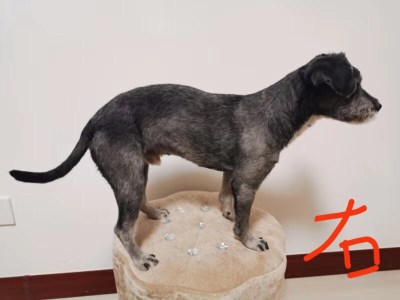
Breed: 3336-n000121-chinese_rural_dog